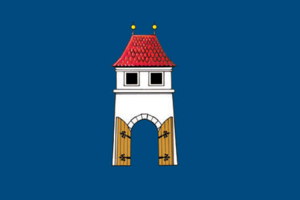
Fryšták est une ville du district et de la région de Zlín, en Tchéquie. Sa population s'élevait à 3 704 habitants en 2018.